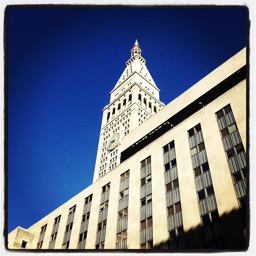
A very tall building sitting above a smaller building.
A tall tower like building behind another building.
A big building with a very tall tower structure.
We are looking up a a tall clock tower.
An architectural white skyscraper building towering into the blue sky.